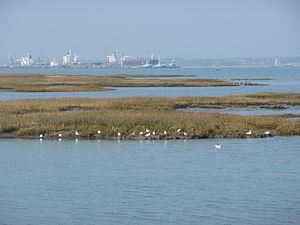
Les marais maritimes, marais littoraux ou marais salés sont des terres basses de faible pente soumises au rythme des marées. Ils sont en général créés par accumulation de vase dans des zones de faible courant, peu soumises à l'érosion marine qui se concentre au niveau des chenaux de marée. La végétation les couvrant varie selon la latitude : herbacée en zones tempérées et froides, forestière en zone chaude. Cependant, certains auteurs restreignent la définition aux seuls marais comportant une végétation herbacée.